Okinotorishima

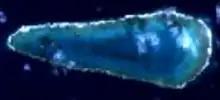
Satellite Image

Minami-Kojima is a completely artificial islet created in shallow water. But also the two original islets appear completely artificial today, with little if any trace of the two natural rocks that still appear on photographs of 1987. In 1925, there were still five above-water rocks, which have eroded since. A report from 1947 mentions five above-water rocks. Three smaller ones were on the west side, nearly impossible to see from seaward because of the breaking waves. The larger rocks on the southwest side and on the northeast side, possibly Kita-Kojima and Higashi-Kojima, were reported to be high, respectively. The original rocks appeared barren, without any terrestrial vegetation. The current artificial dry land areas with their concrete surfaces appear unfit to support terrestrial vegetation either.